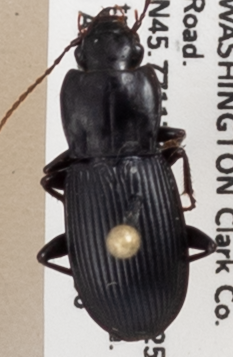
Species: Pterostichus herculaneus
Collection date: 2019-08-06
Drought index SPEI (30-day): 0.03
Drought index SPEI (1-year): -2.09
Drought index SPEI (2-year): -2.09